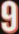
Number: 9